Ettore DeGrazia

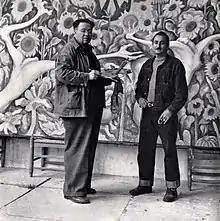
Rivera and DeGrazia c. 1942 Mexico City

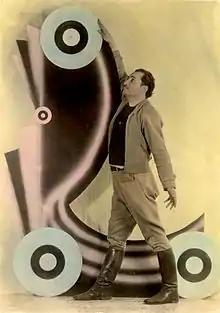
DeGrazia c. 1930s

With almost no possessions, DeGrazia caught a ride, and headed for Tucson. With fifteen dollars in his pocket, he enrolled at the University of Arizona in 1933. He played his trumpet at night, and landscaped at the University of Arizona during the day, in order to pay for his classes. He studied music and received his first bachelor's degree in Art Education. His second bachelor's degree was in Fine Arts. DeGrazia would eventually go back to school to earn a master's degree in Art Education in 1945.